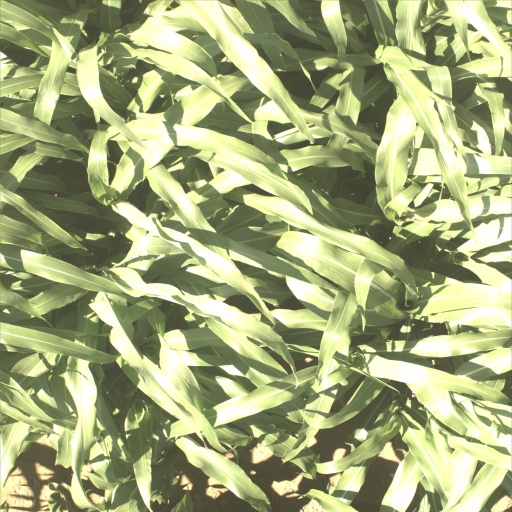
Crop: sorghum